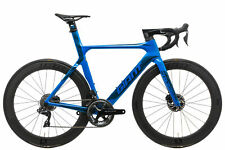
Vehicle type: Bikes